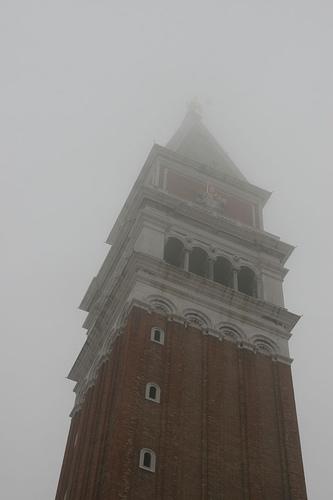
Weather: foggy or hazy